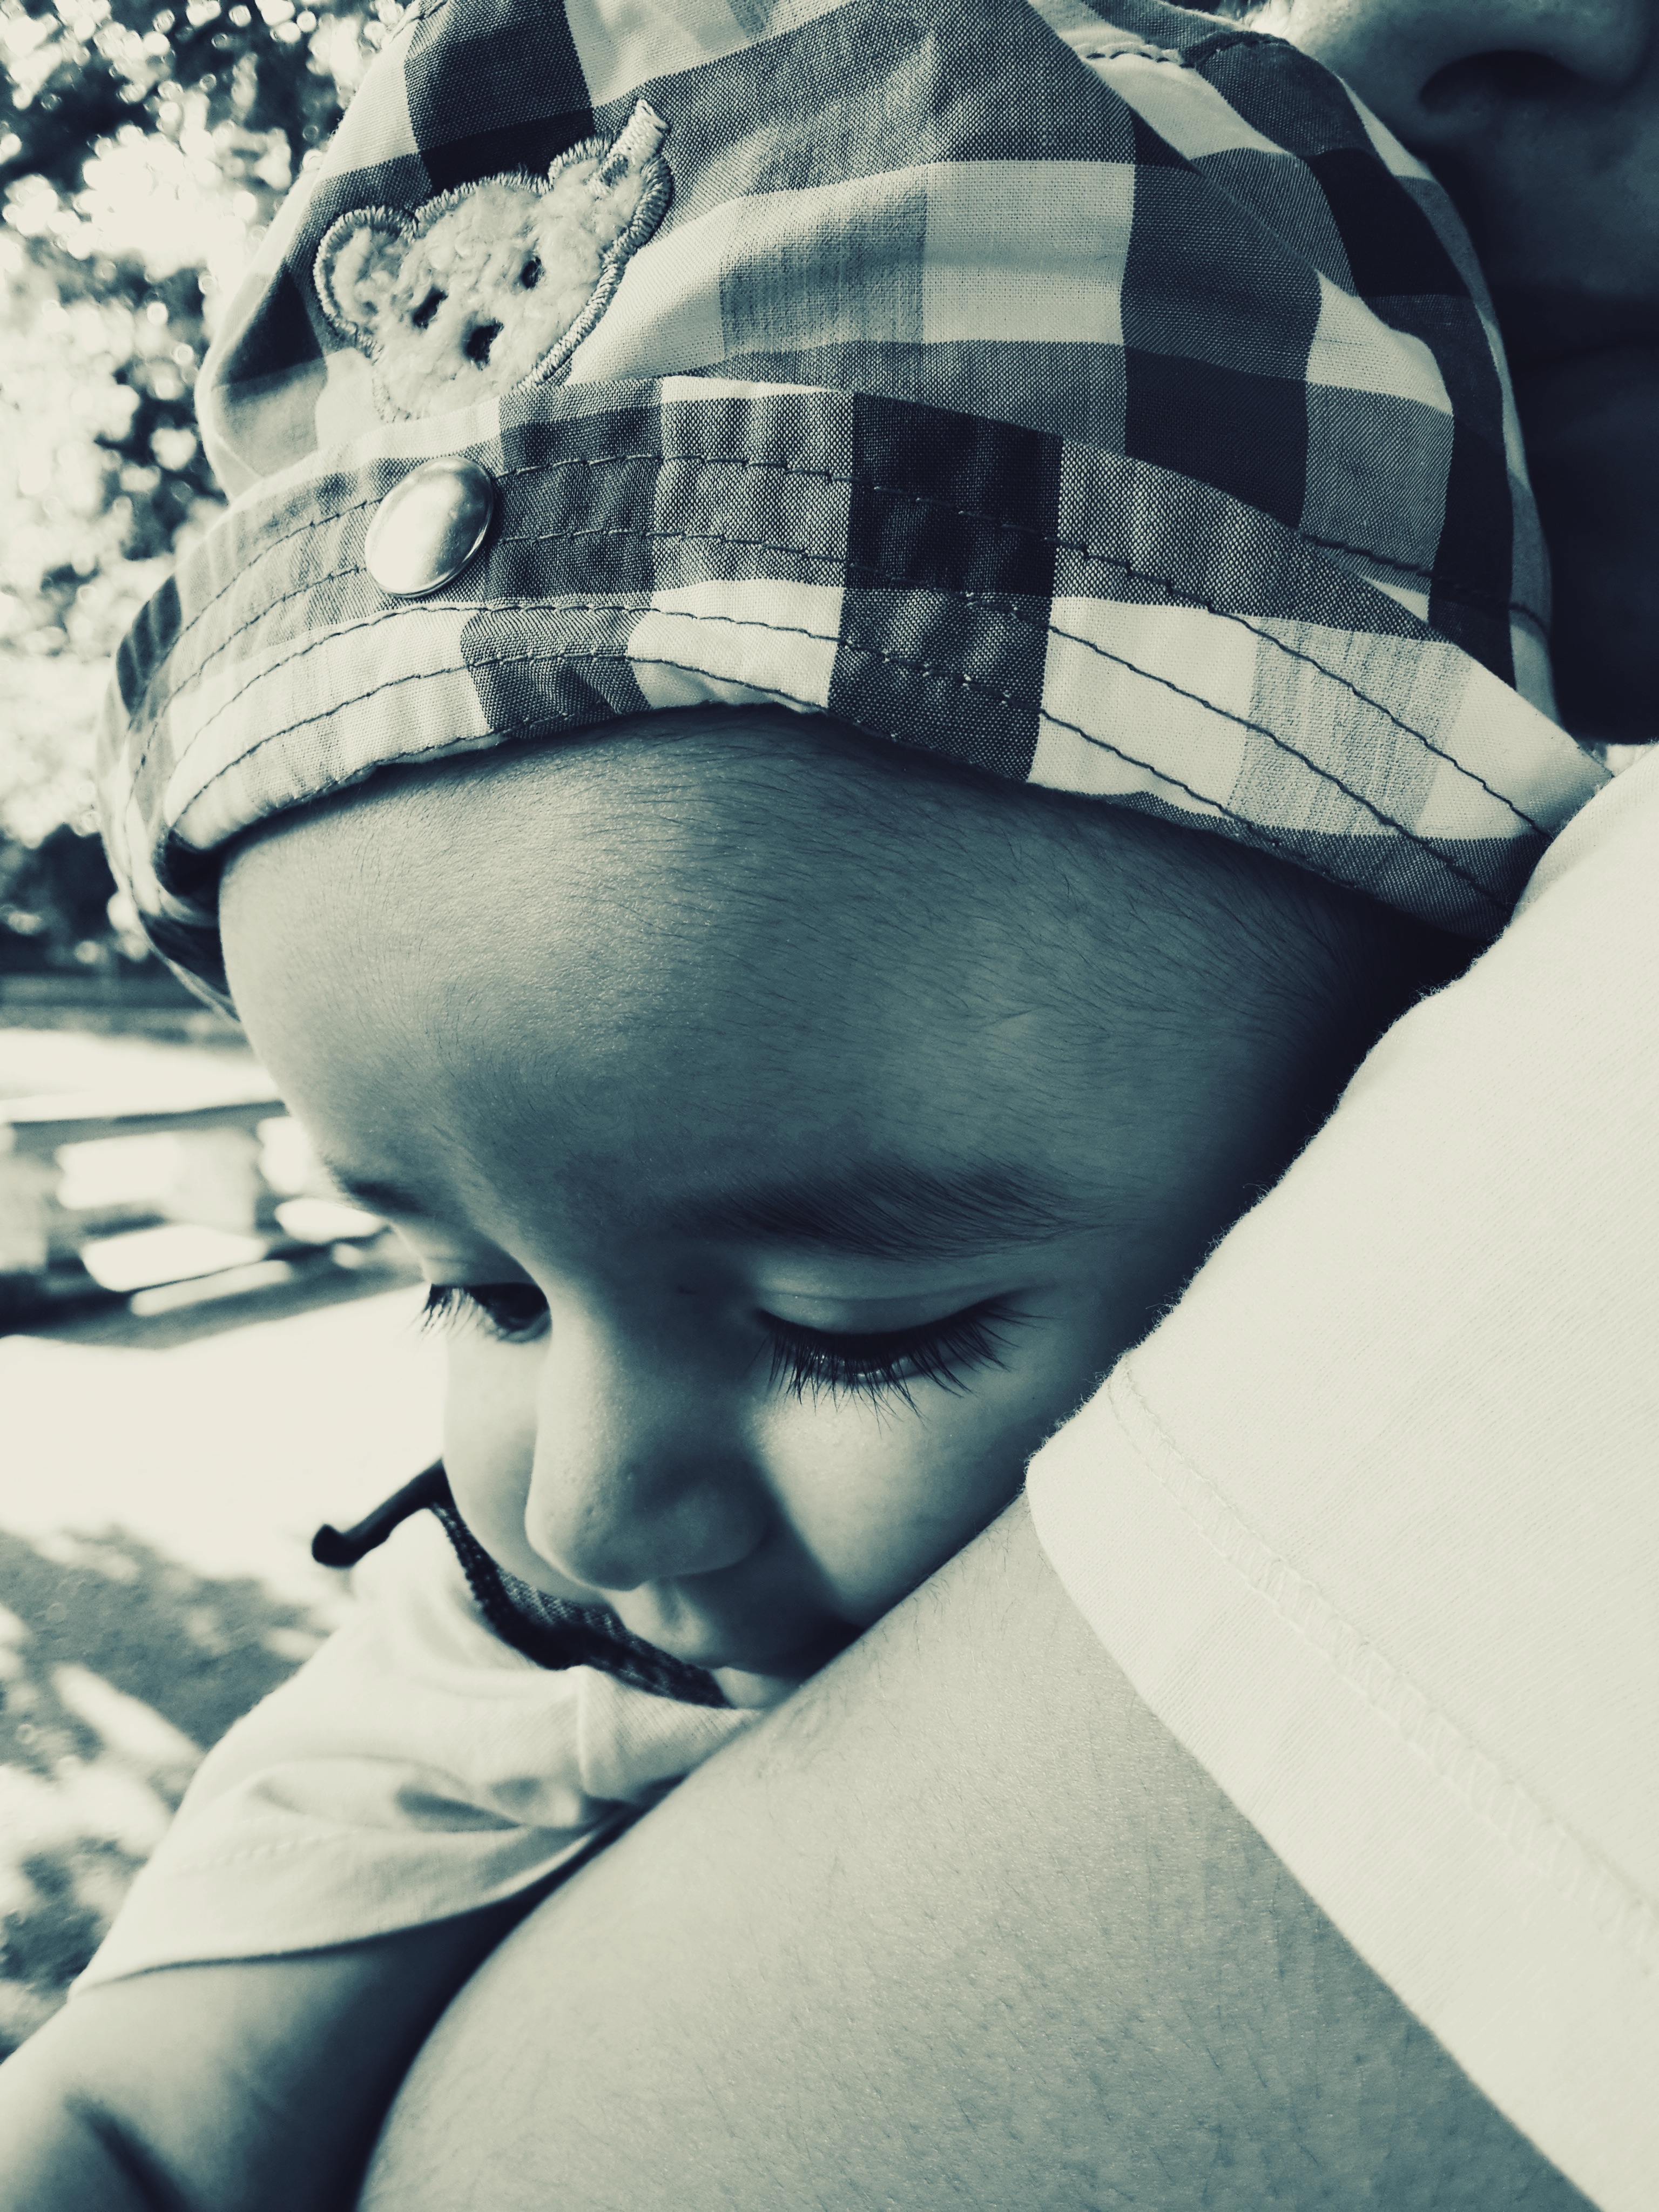
person, girl, woman, white, portrait, model, spring, color, hat, fashion, blue, clothing, black, dress, eye, cap, head, photograph, beauty, photo shoot